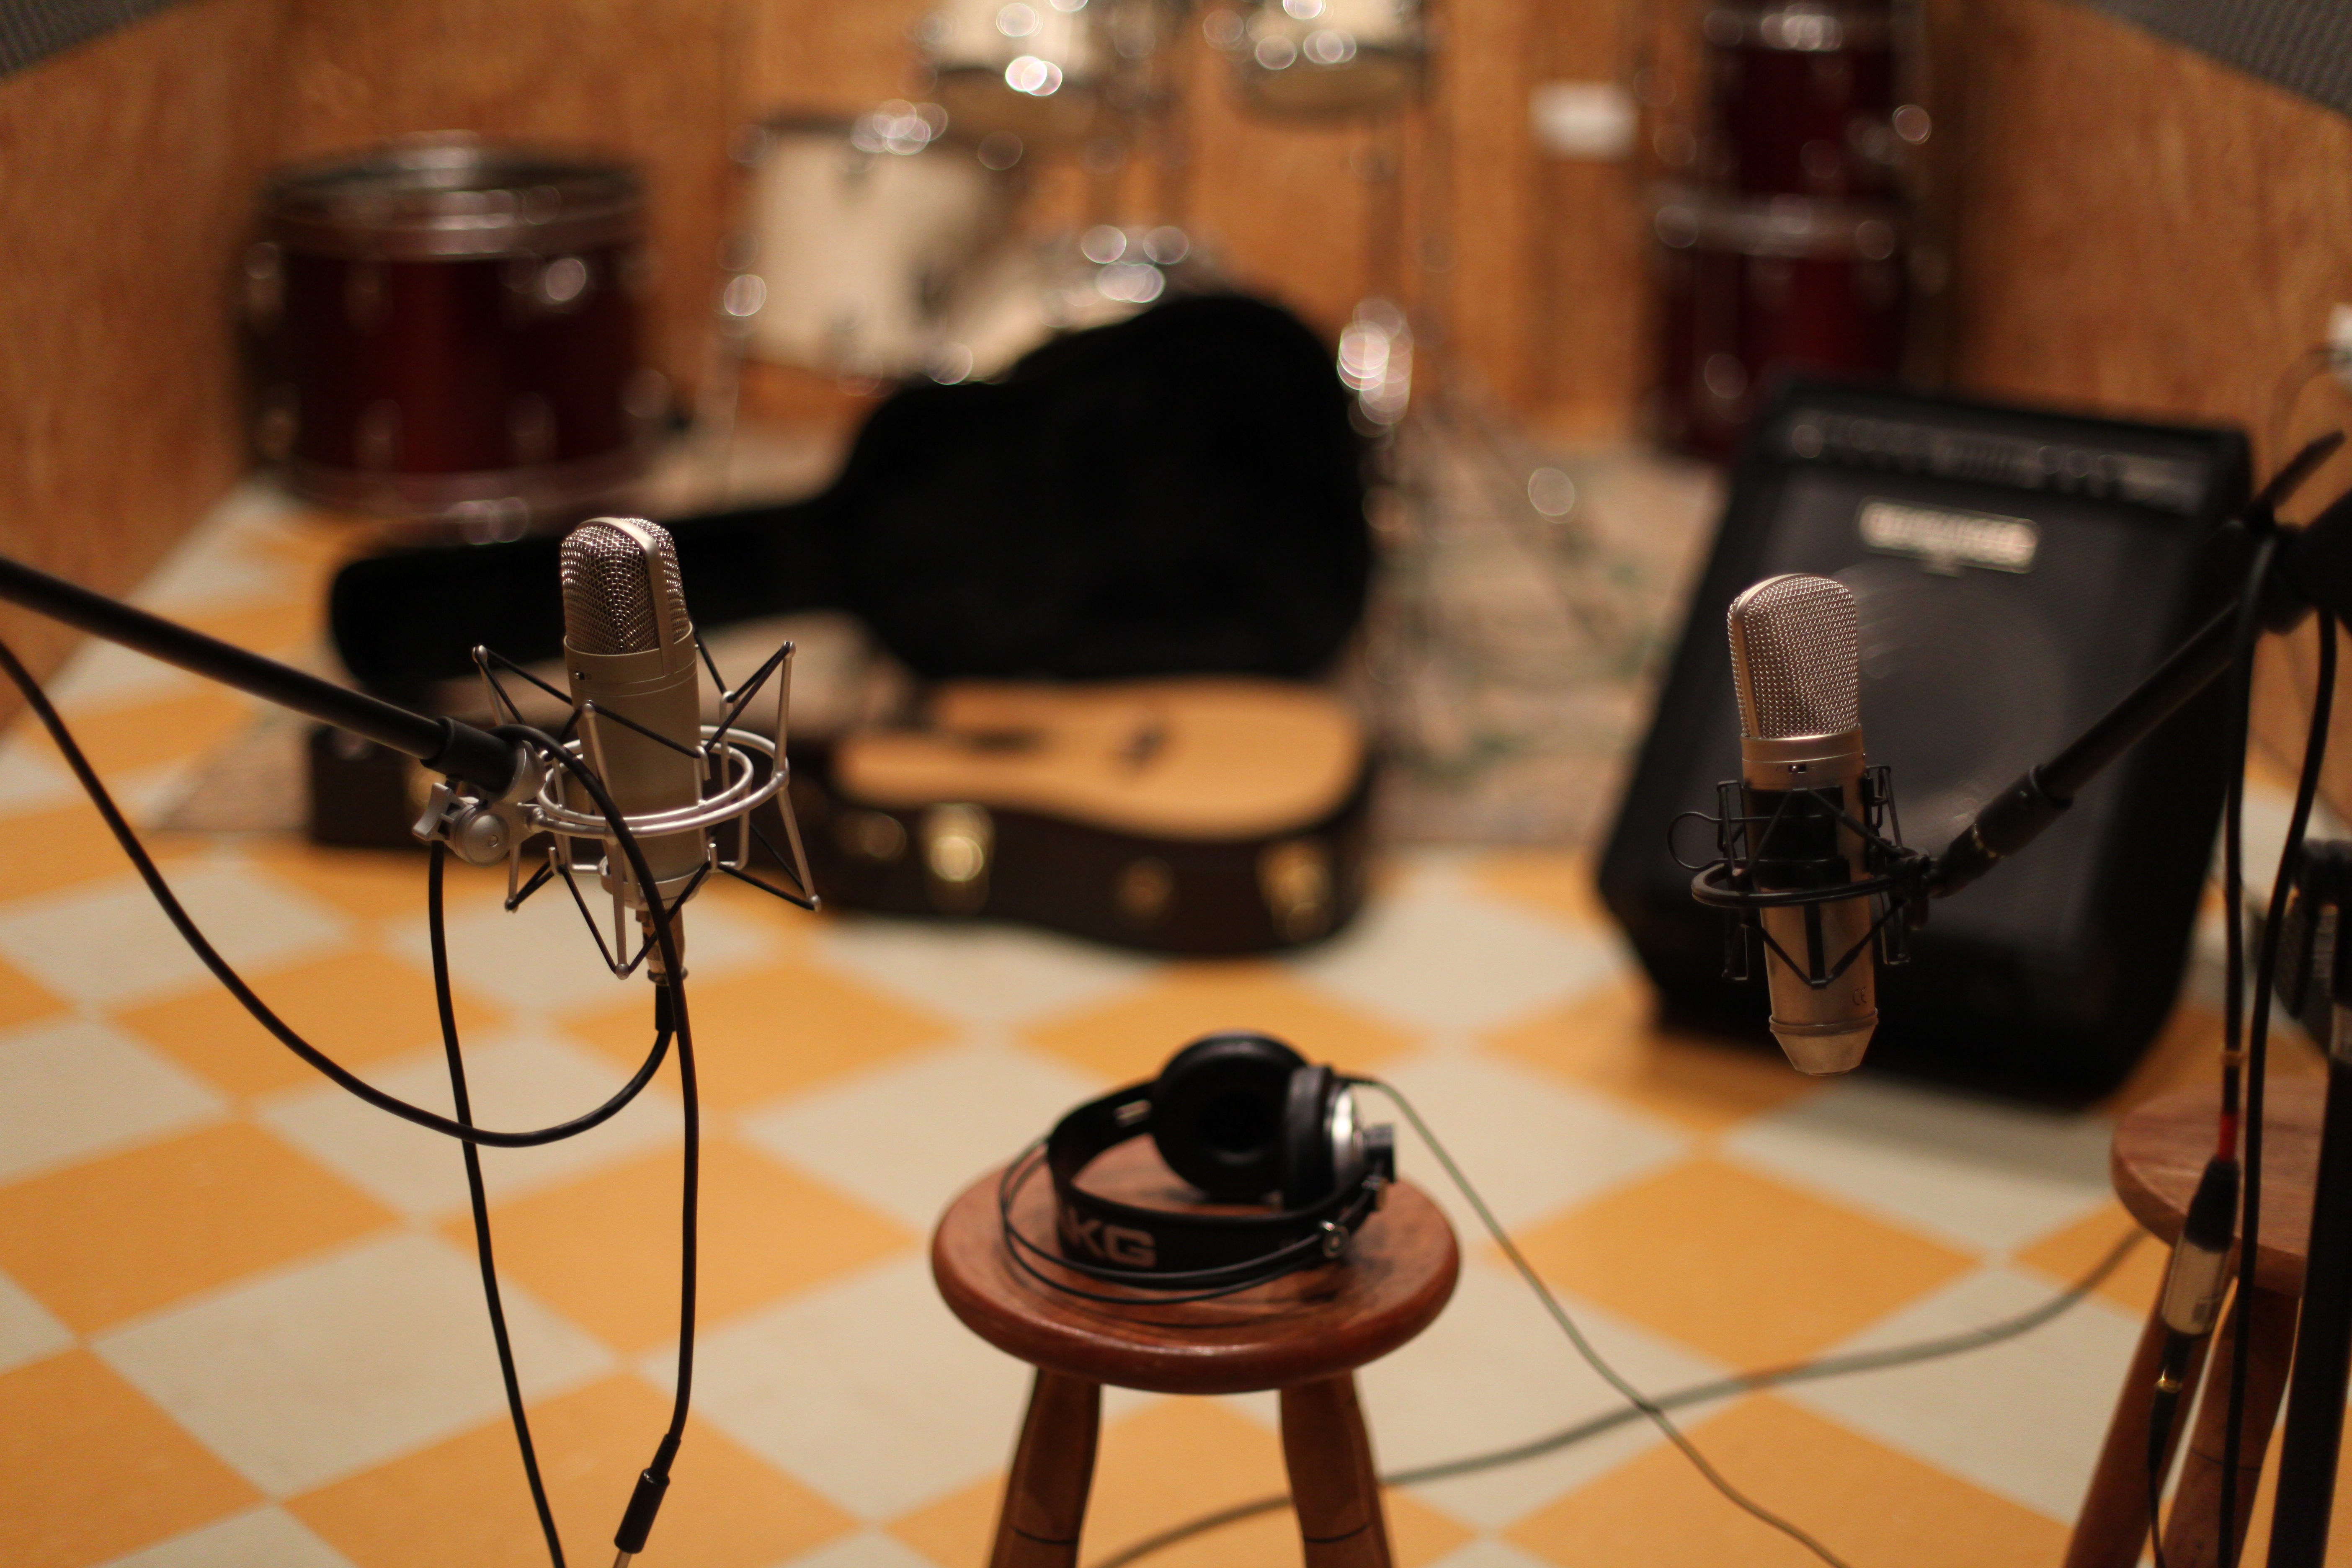
table, music, wood, guitar, microphone, studio, drum, amplifier, stage, recording, design, sound, drums, music studio, electronic instrument, skin head percussion instrument